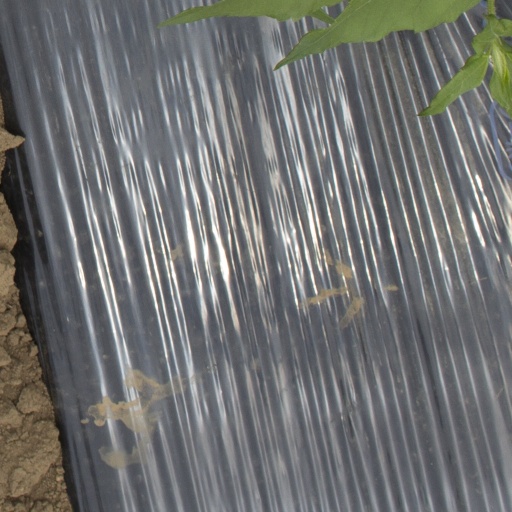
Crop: Jerusalem artichoke